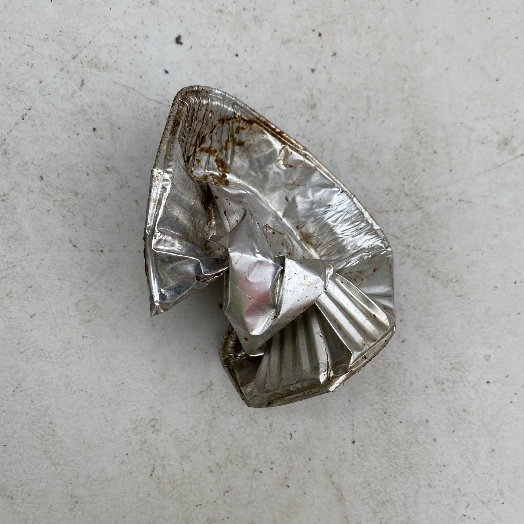
Label: Metal